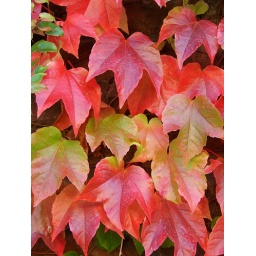
Shot in Prague - the whole house and surrounding wall was covered in these